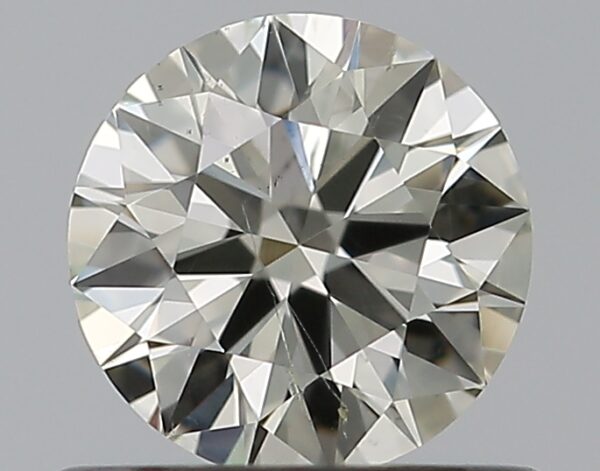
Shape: round
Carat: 0.5
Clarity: SI1
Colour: L
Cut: EX
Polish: EX
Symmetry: EX
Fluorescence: N
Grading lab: GIA
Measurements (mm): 5.13 x 5.15 x 3.12